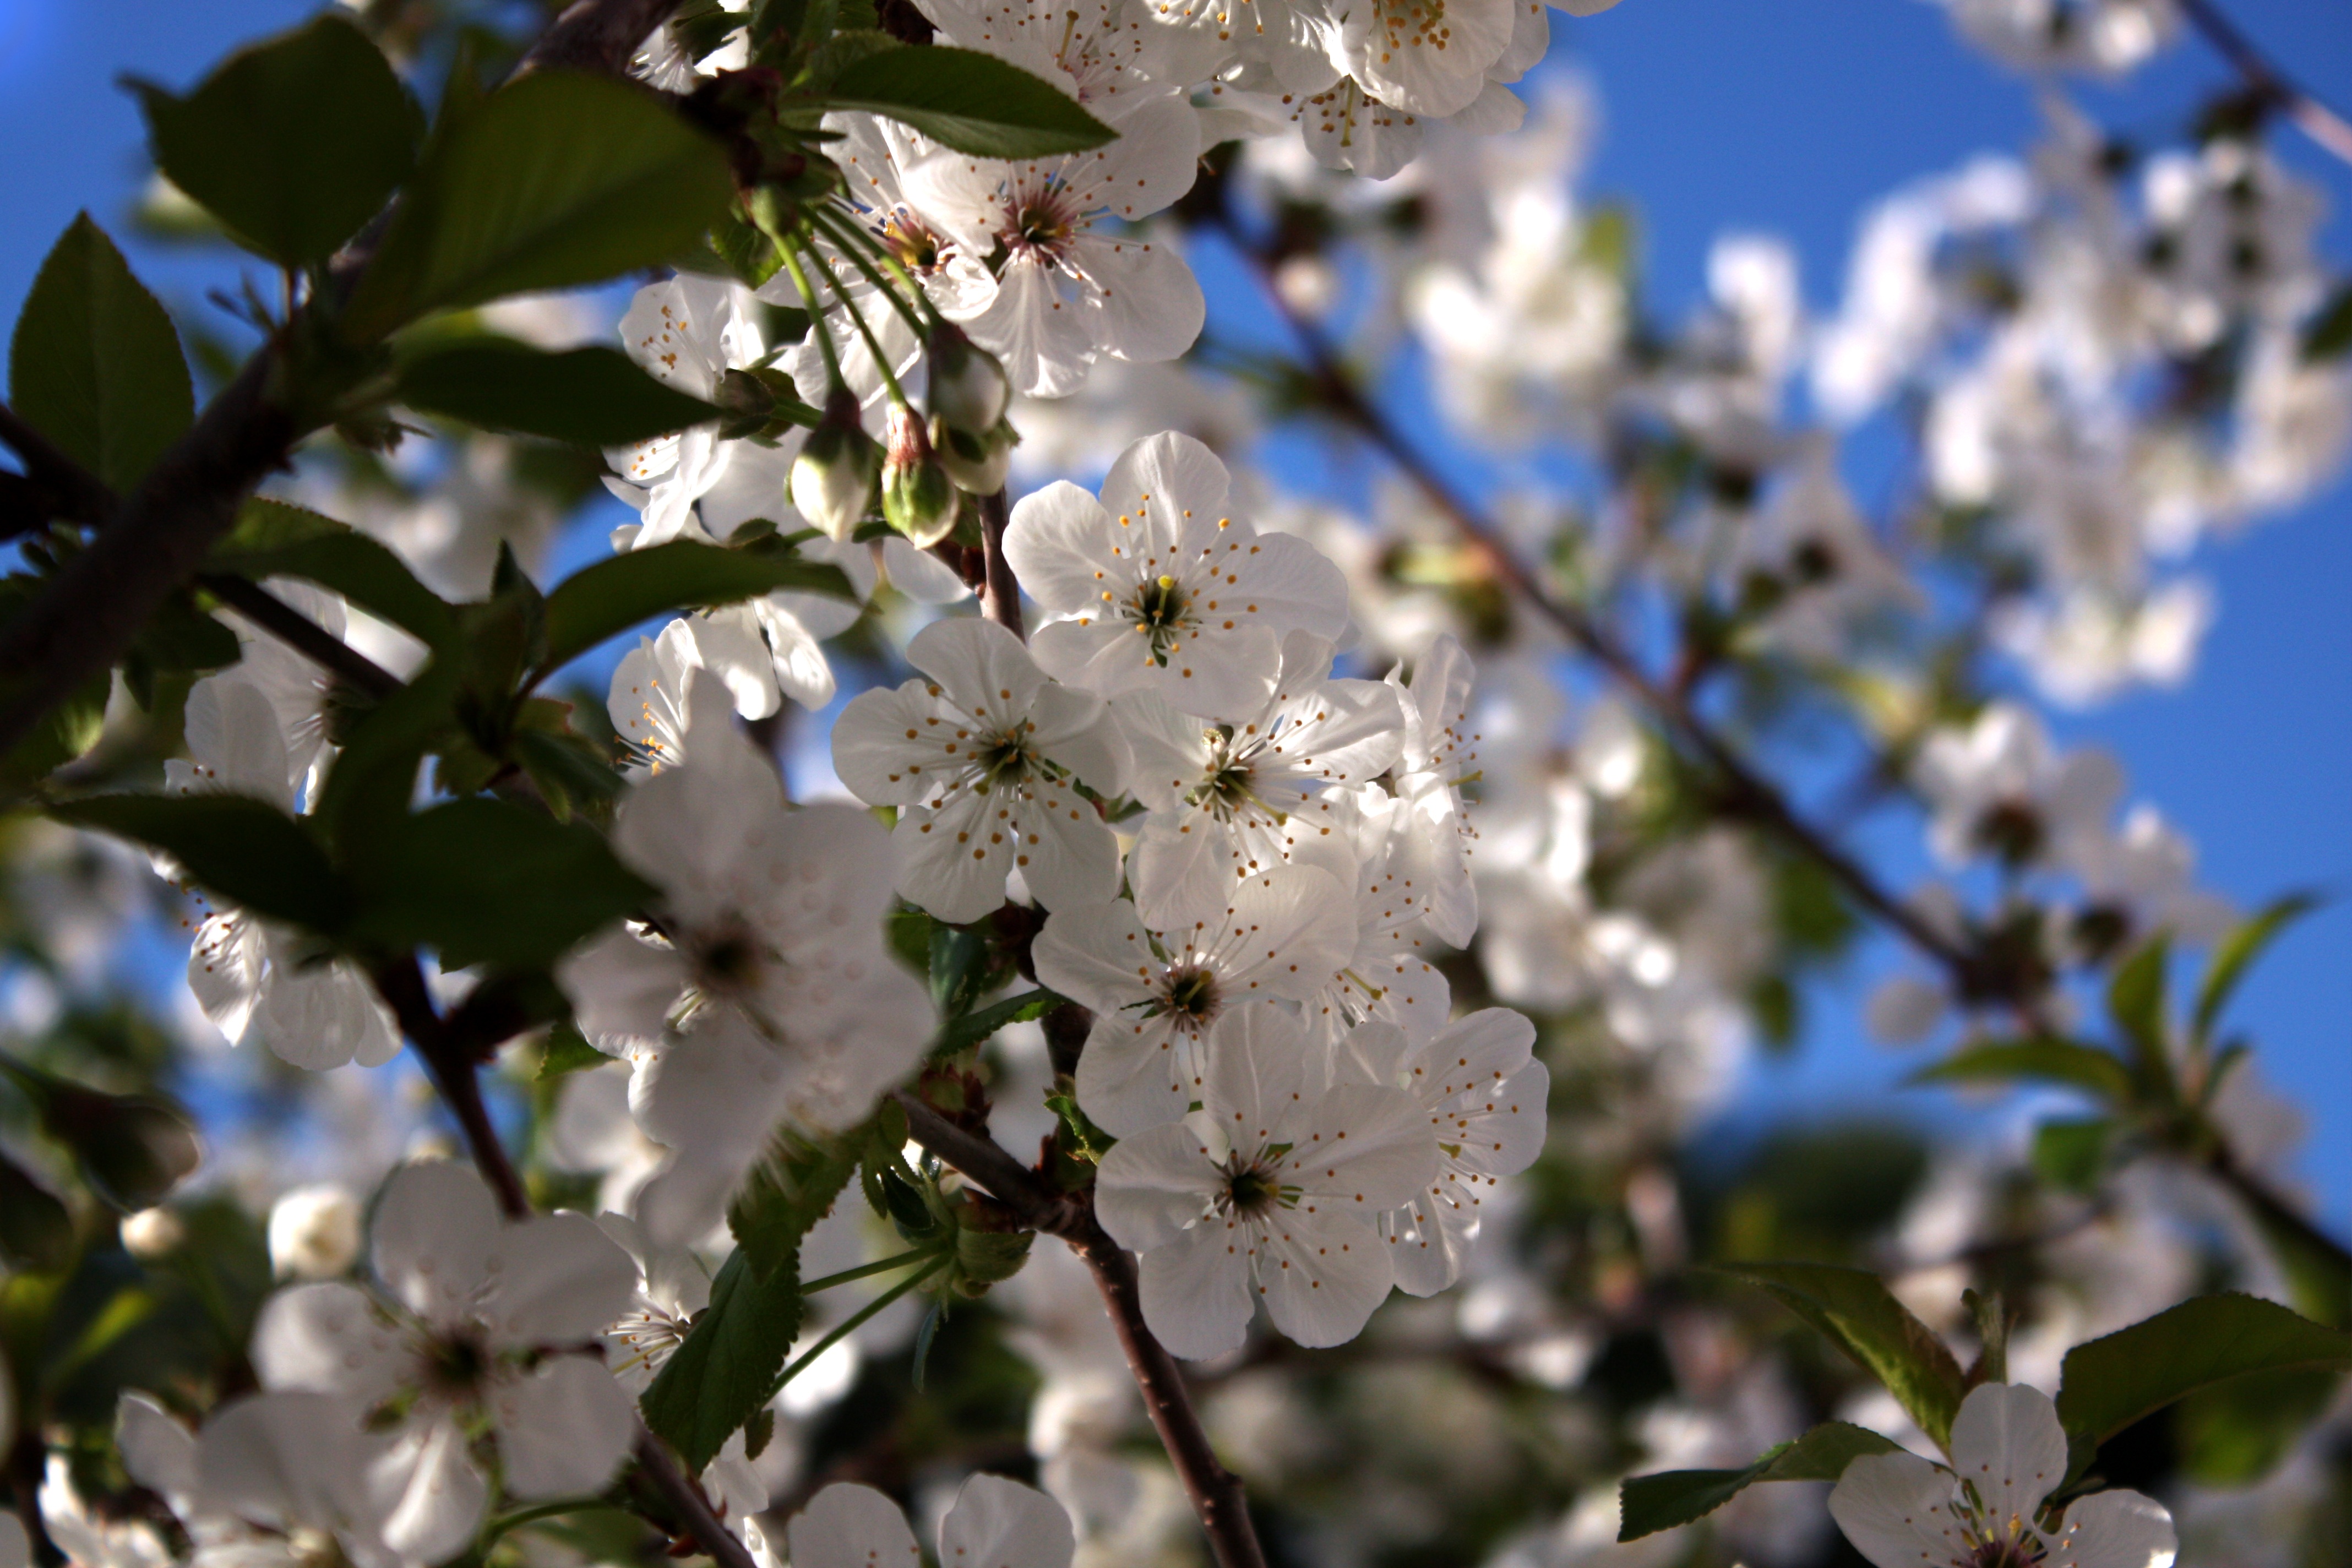
tree, nature, branch, blossom, plant, white, fruit, leaf, flower, food, spring, produce, botany, blue, flora, cherry blossom, shrub, cherry, flowering plant, woody plant, land plant, white flowers blue background